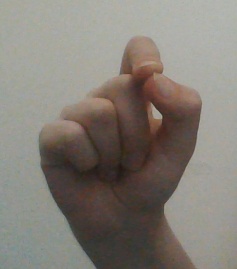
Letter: fa